G.8201

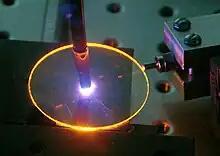

In Optical Transport Networks, G.8201 is an international standard that defines error performance parameters and objectives for multi-operator international paths.